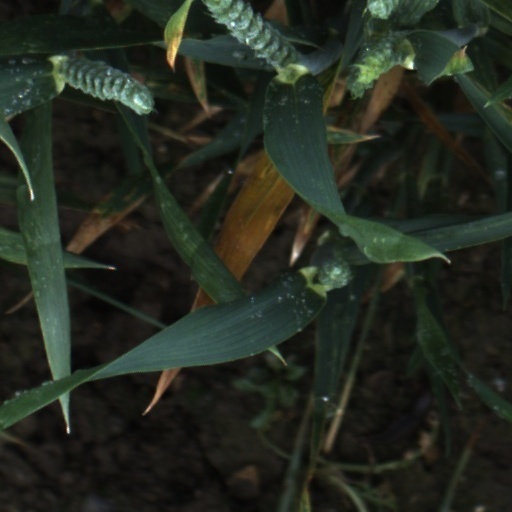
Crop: wheat